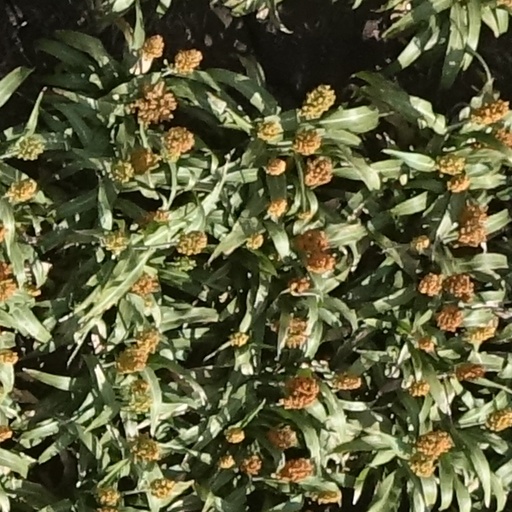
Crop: sorghum